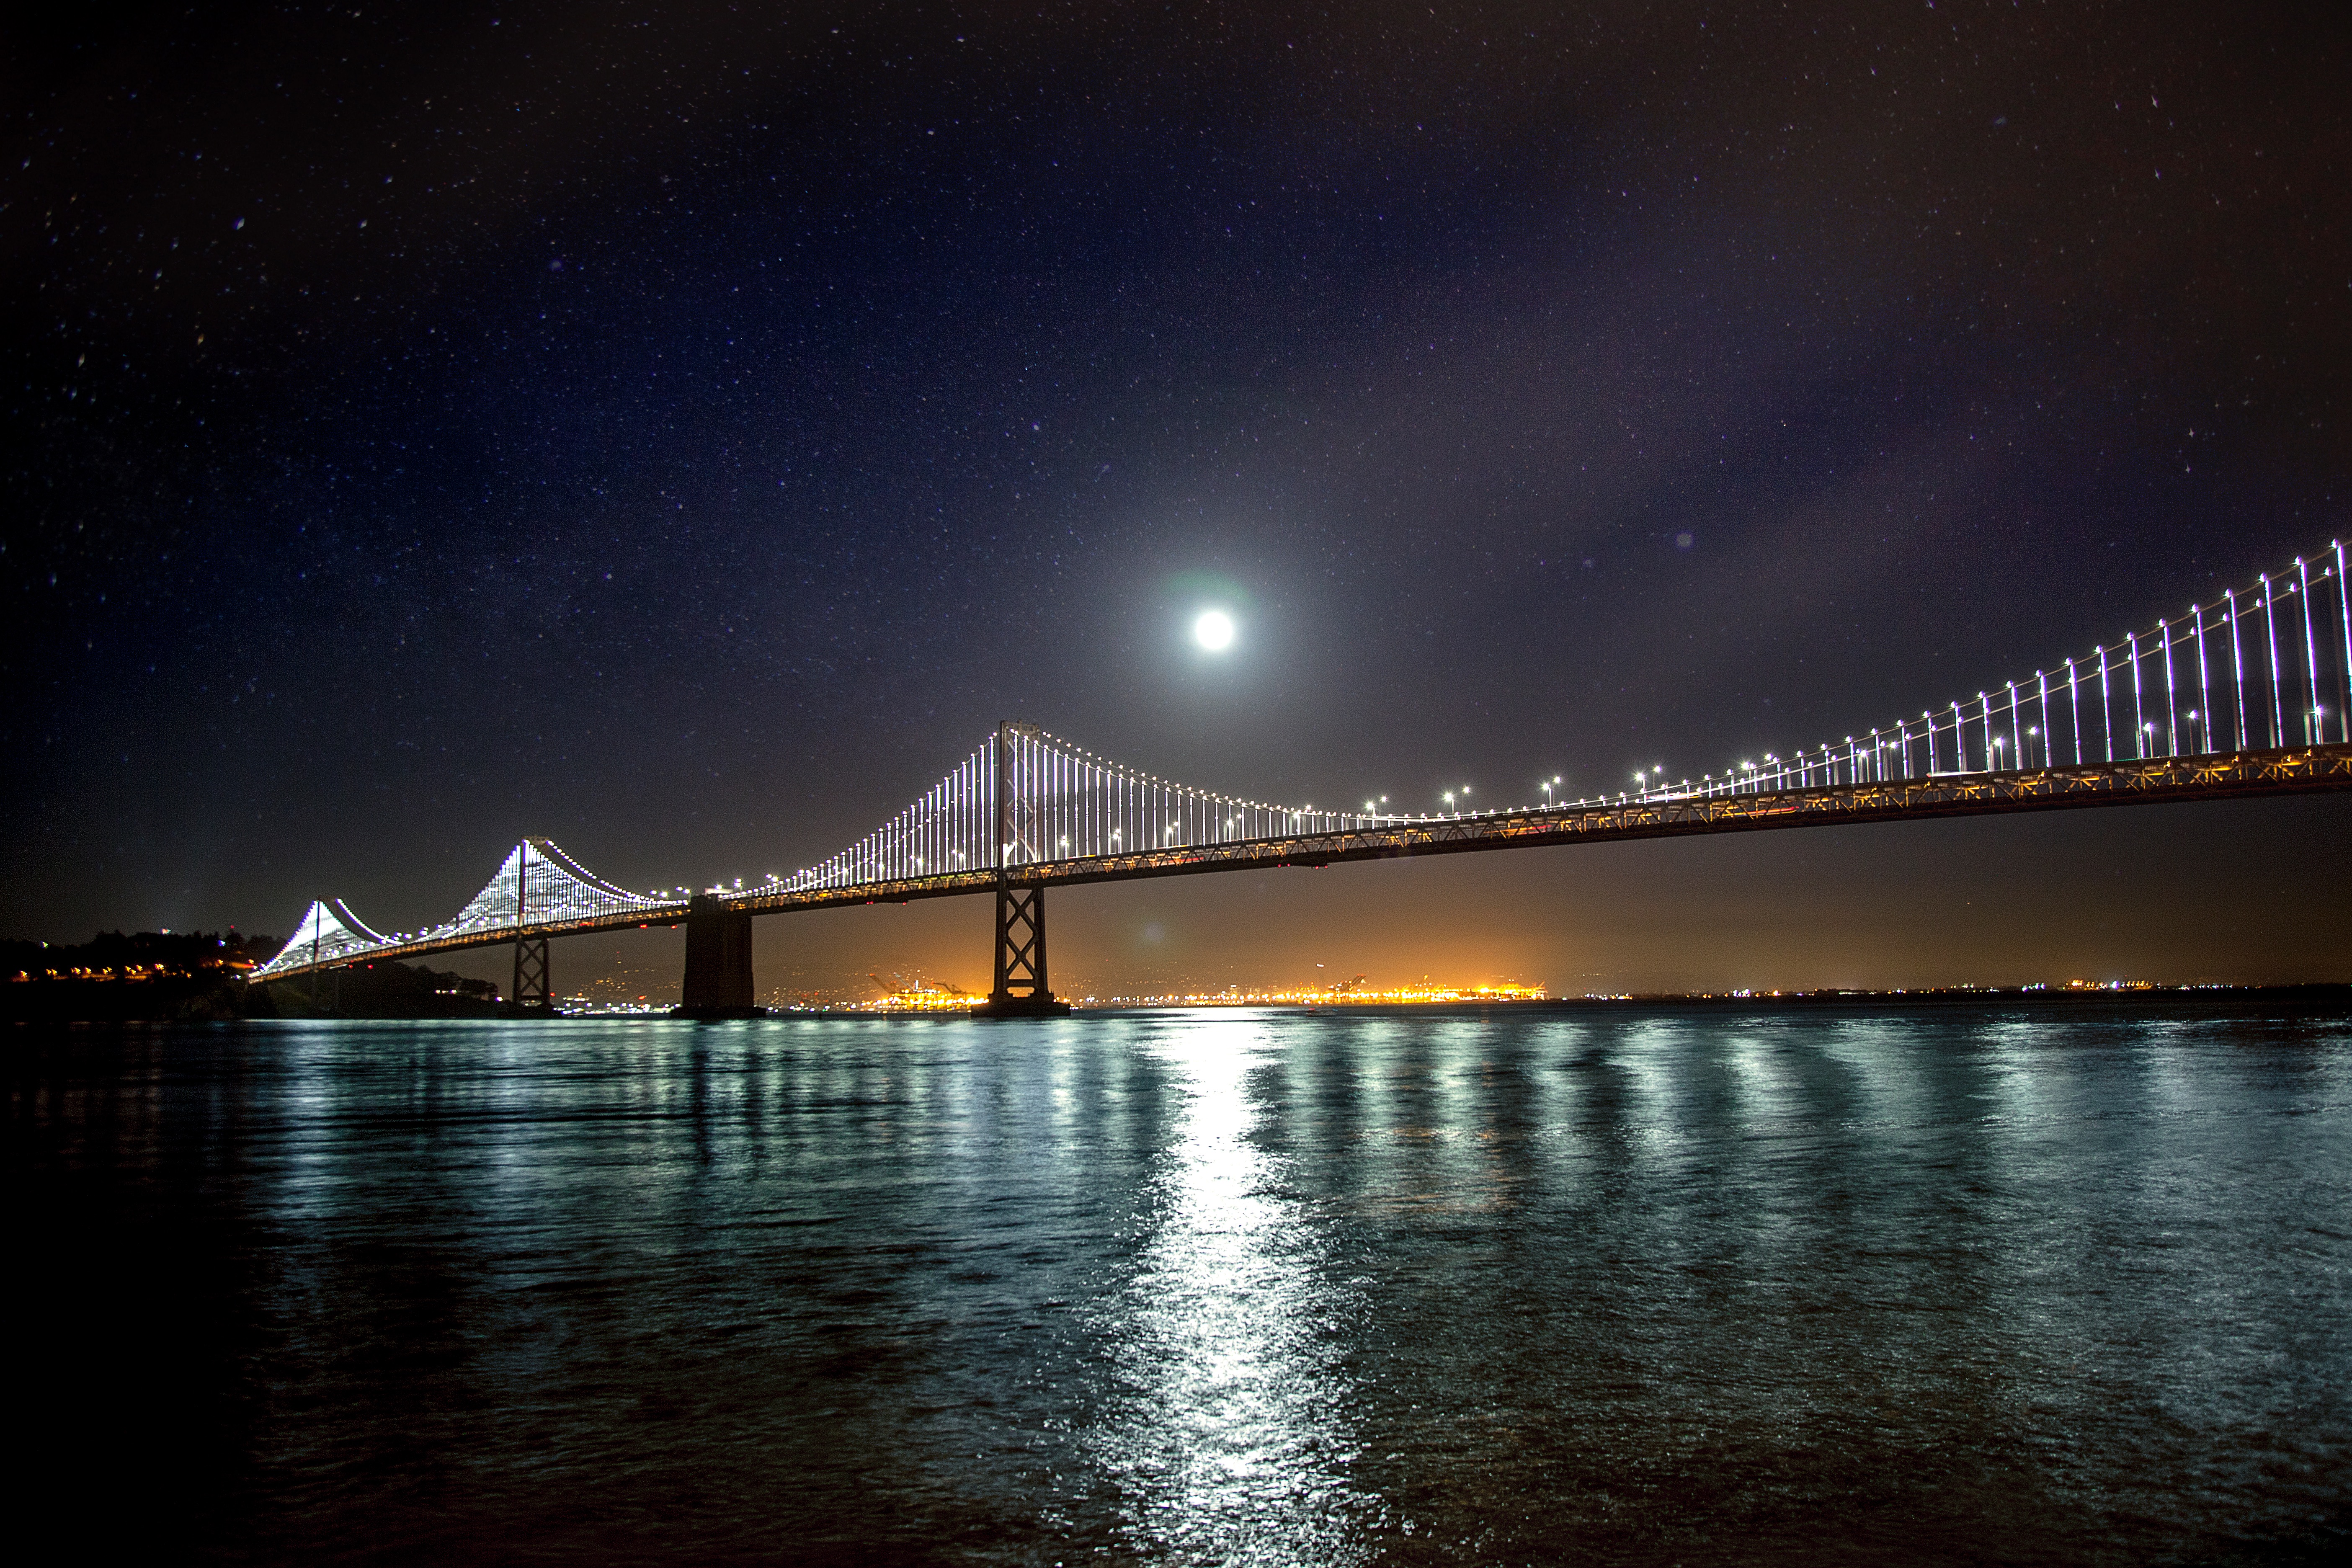
water, horizon, light, bridge, night, dawn, atmosphere, cityscape, dusk, evening, reflection, landmark, darkness, moon, moonlight, astronomical object